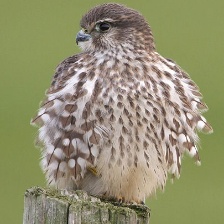
Species: MERLIN
Scientific name: FALCO COLUMBARIUS